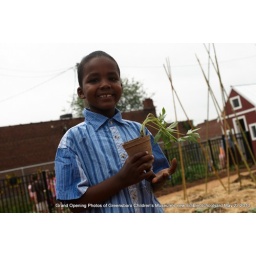
A boy shows off his new potted plant made in the Edible Schoolyard